Rail transport in India

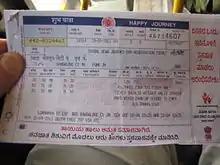
A standard printed Indian Railway ticket

In 1986, computerized ticketing and reservations were introduced before which ticketing was done manually. Self-printing ticket machines (SPTM) were introduced in 1988. Centralized computer reservation system was deployed in September 1996. The ticketing network at stations is computerized with the exception of few stations. The Indian Railways website went online in February 2000 and online ticketing was introduced on 3 August 2002 through IRCTC. Indian Railways now provides multiple channels for passengers to book tickets through website, smartphone apps, SMS, rail reservation counters at train stations, or through private ticket booking counters. Reserved tickets may be booked up to 120 days in advance and confirmed reservation tickets will show the passenger and fare details along with berth or seat number(s) allocated to them on the ticket.